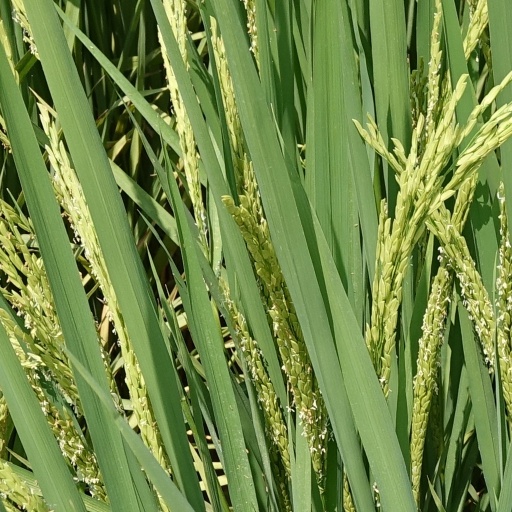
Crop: rice